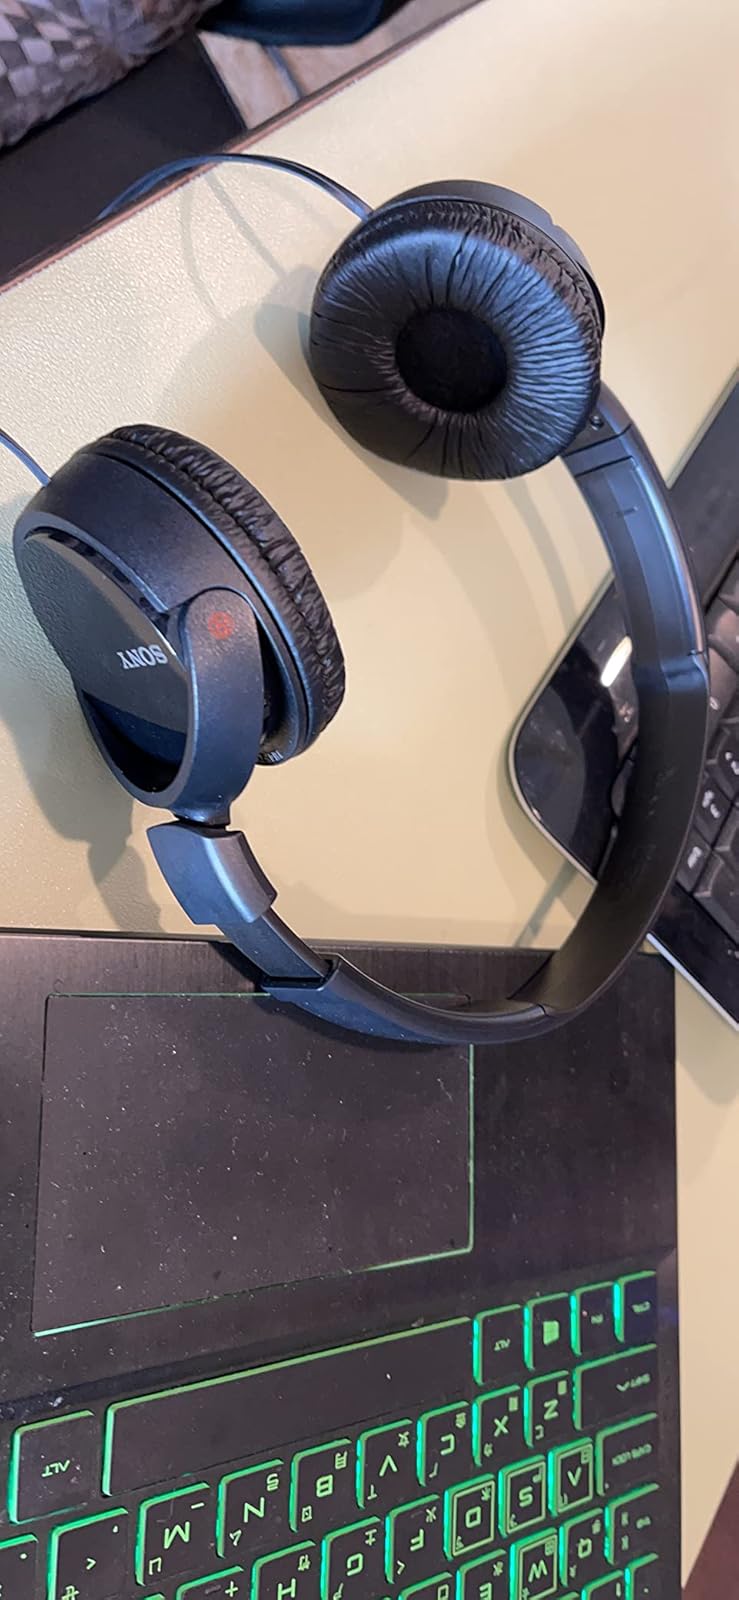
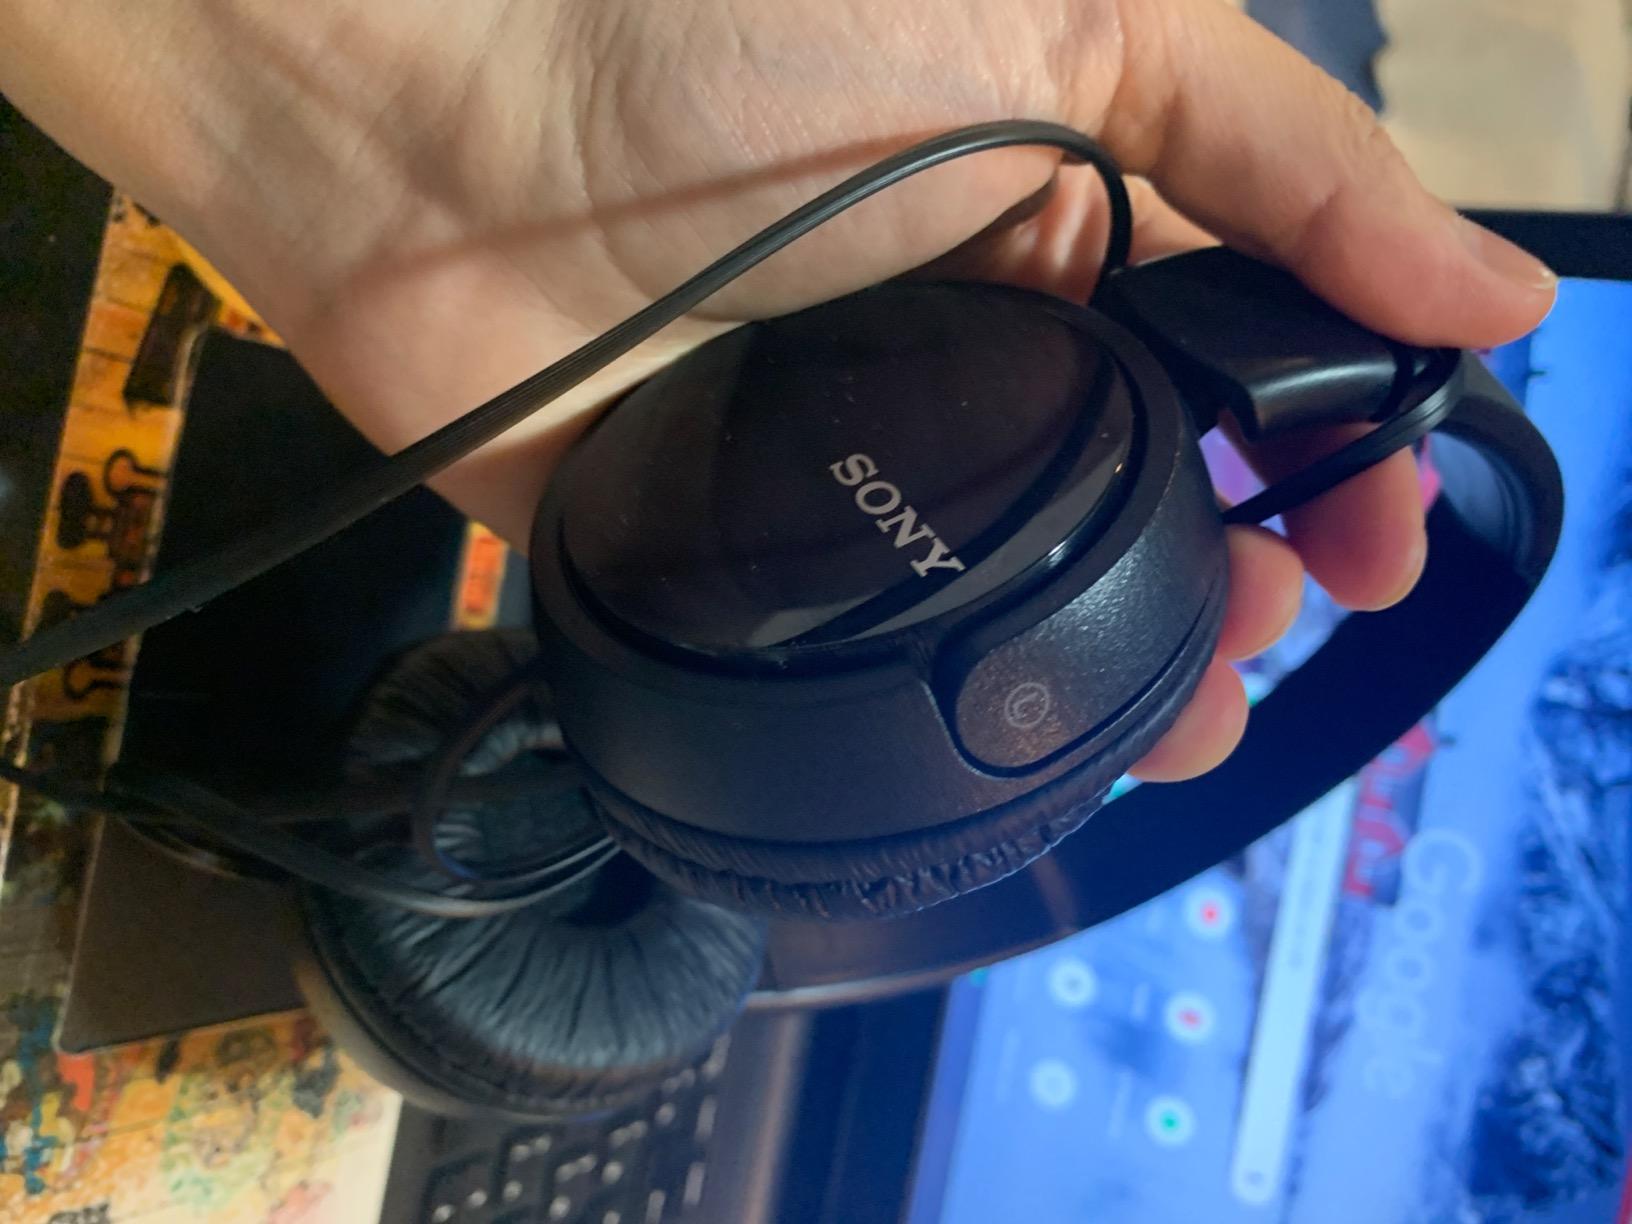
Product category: headphones
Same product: yes